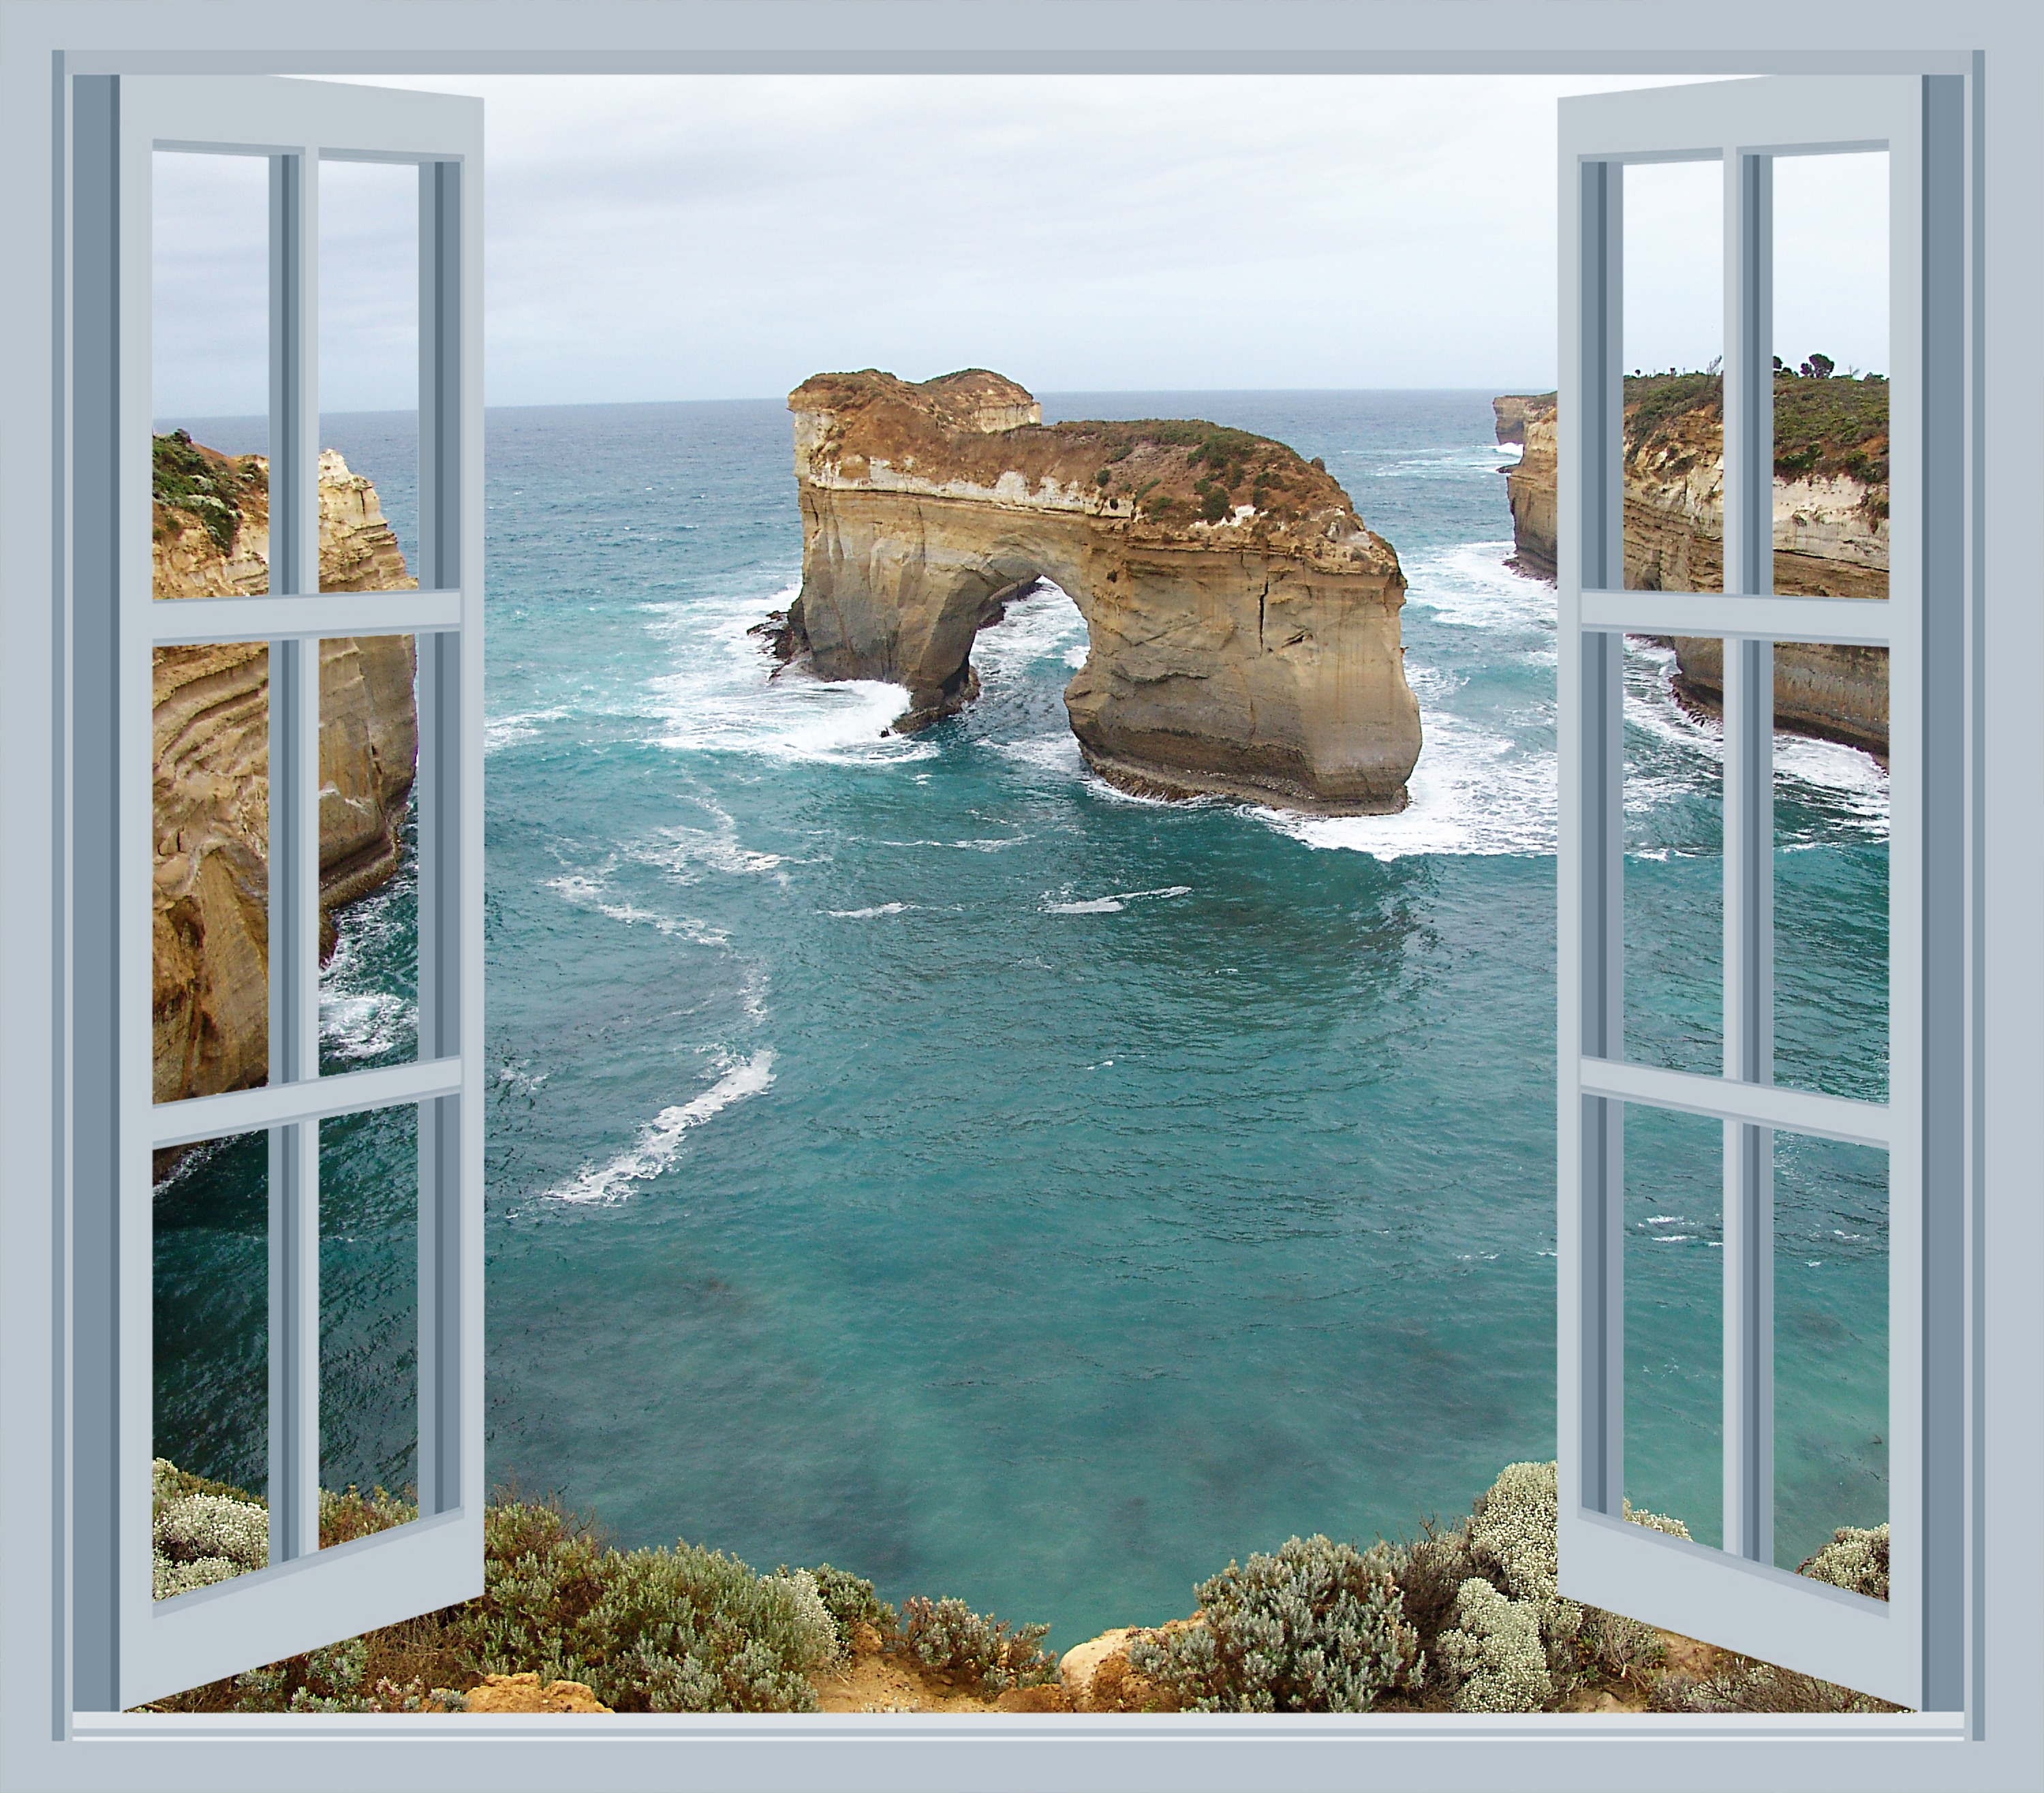
sea, water, rock, ocean, wave, window, surf, swimming pool, frame, australia, picture frame, sea view, great ocean road, house by the sea